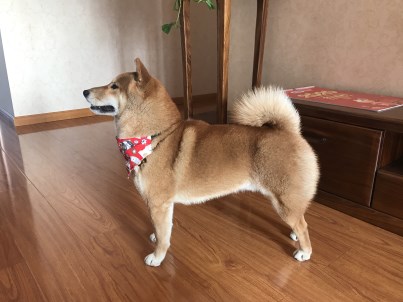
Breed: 1043-n000001-Shiba_Dog